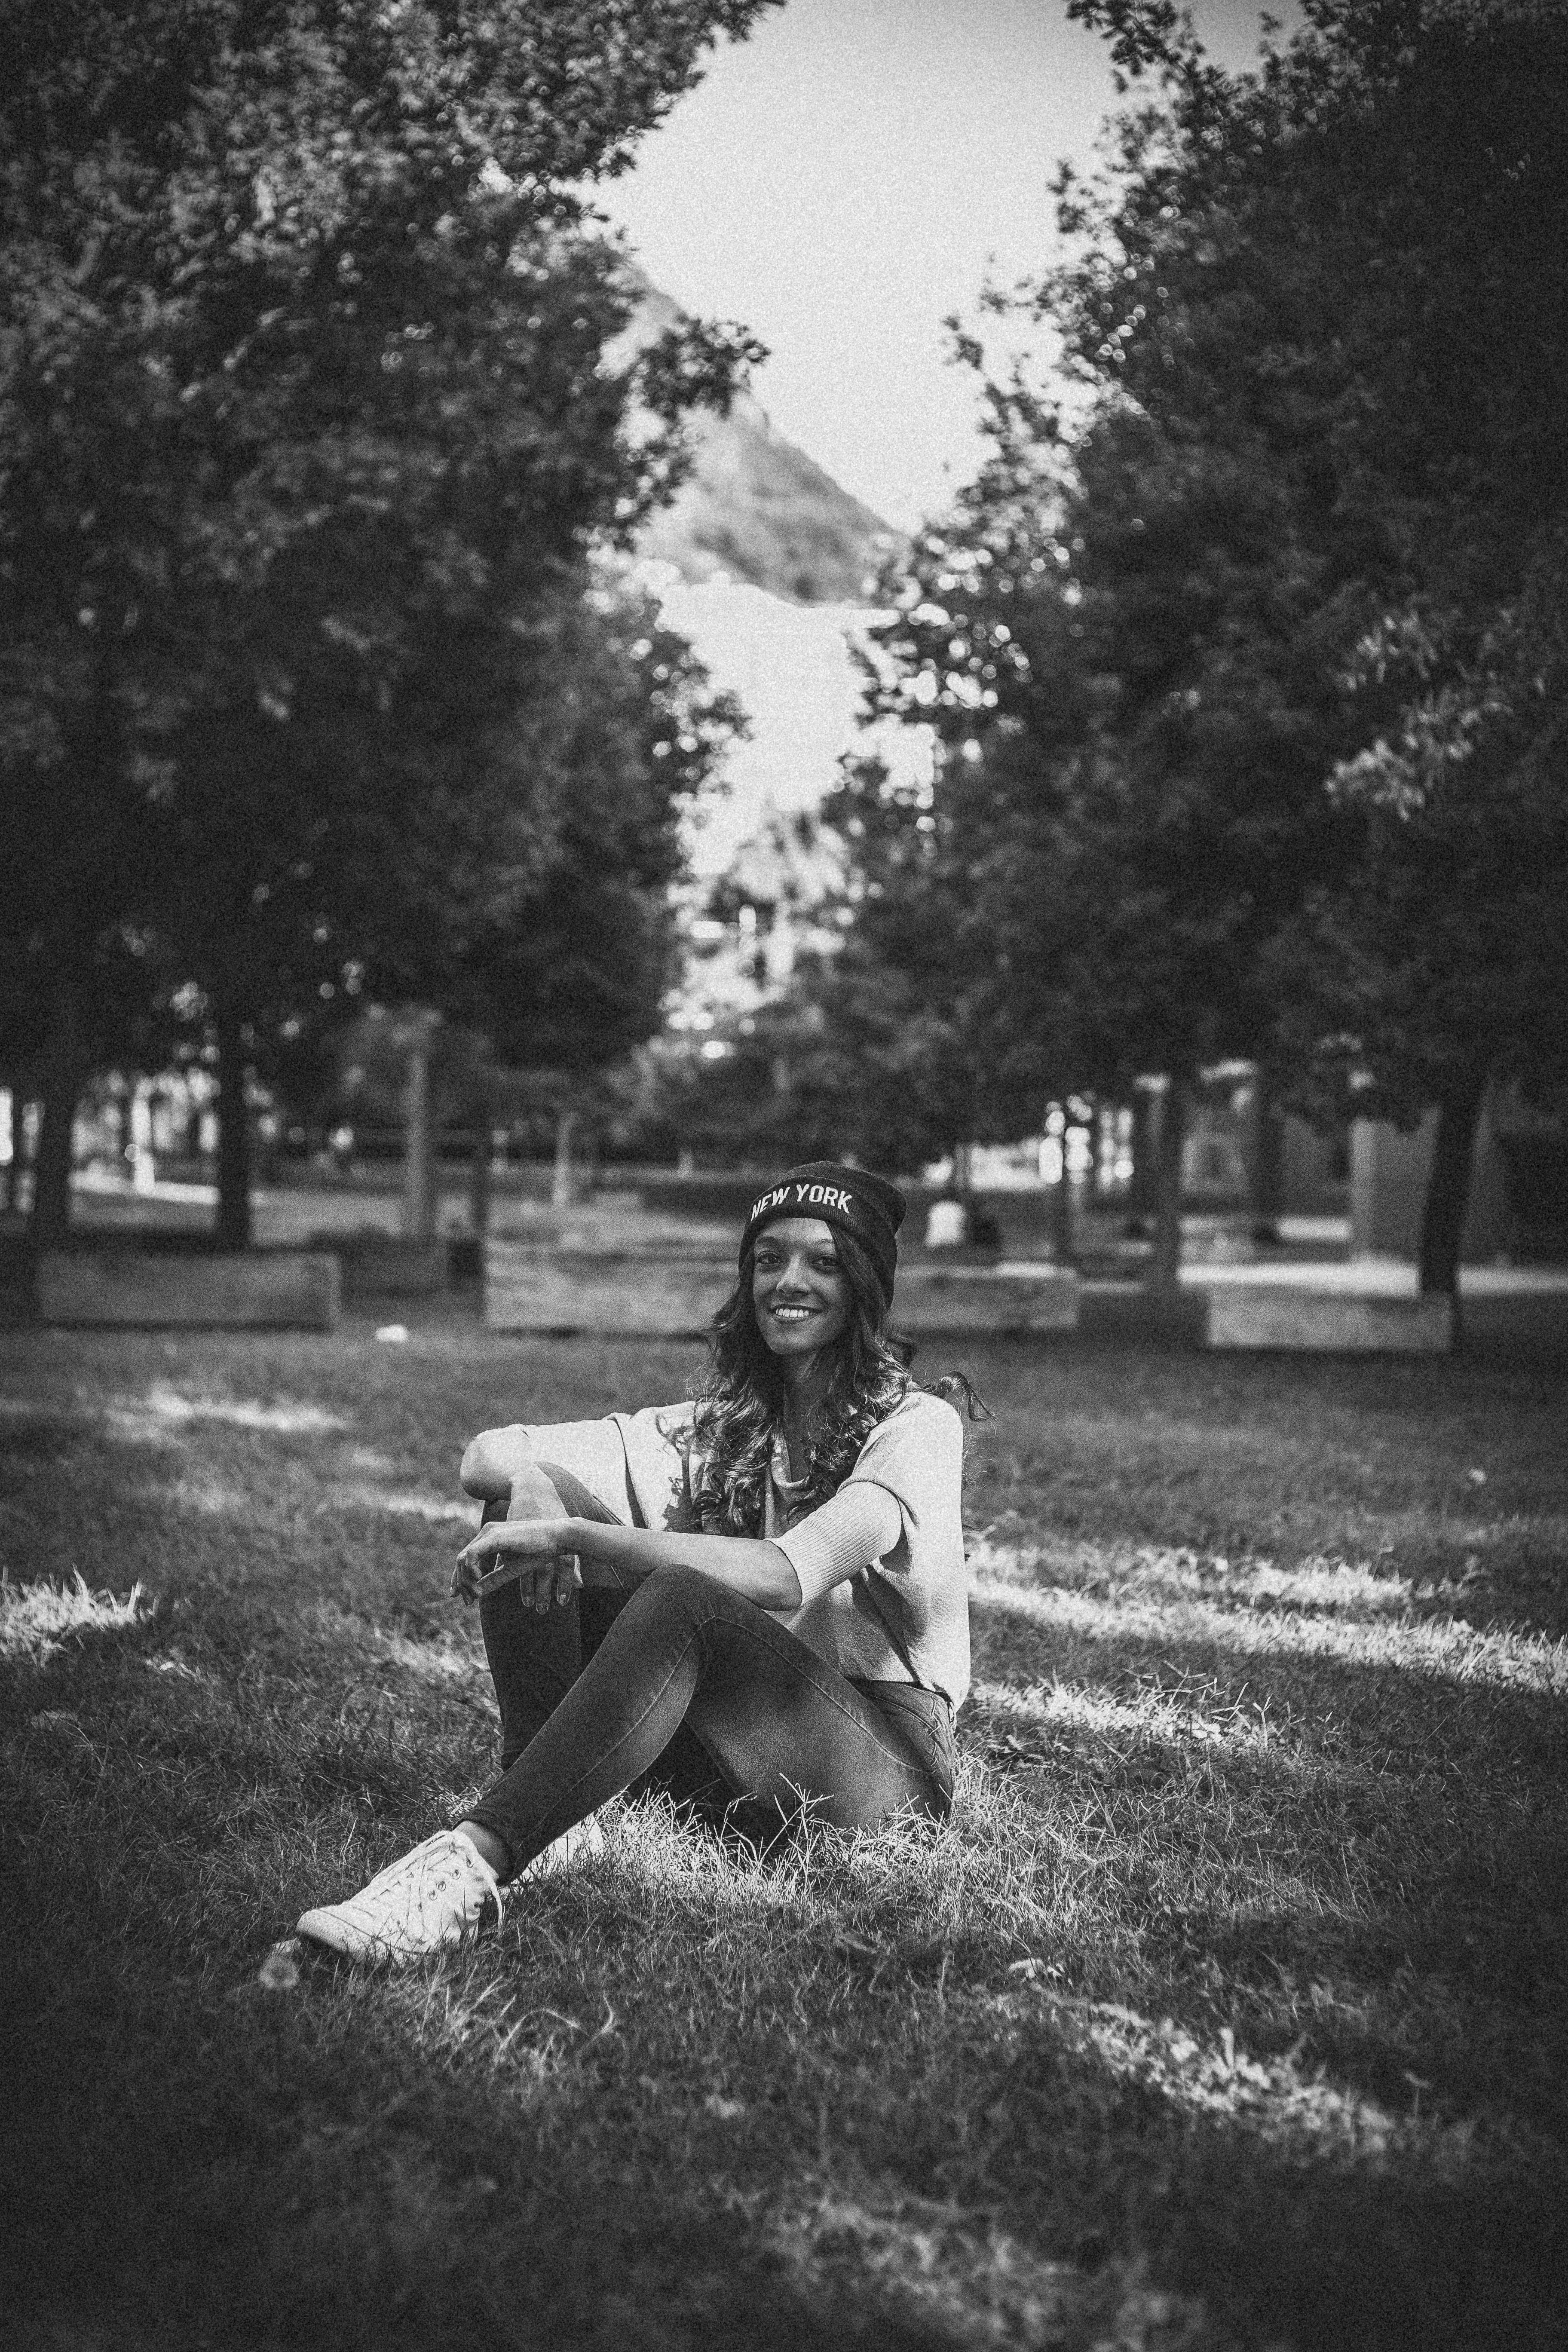
photograph, white, black, tree, black and white, woody plant, monochrome photography, plant, photography, snapshot, sitting, monochrome, grass, girl, sunlight, sky, style, stock photography, darkness